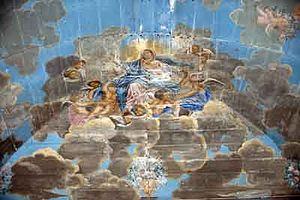
Assomption peinte à la voûte de la chapelle de la Savarière
La chapelle de la Savarière est une chapelle située à Saint-Sébastien-sur-Loire, en France.